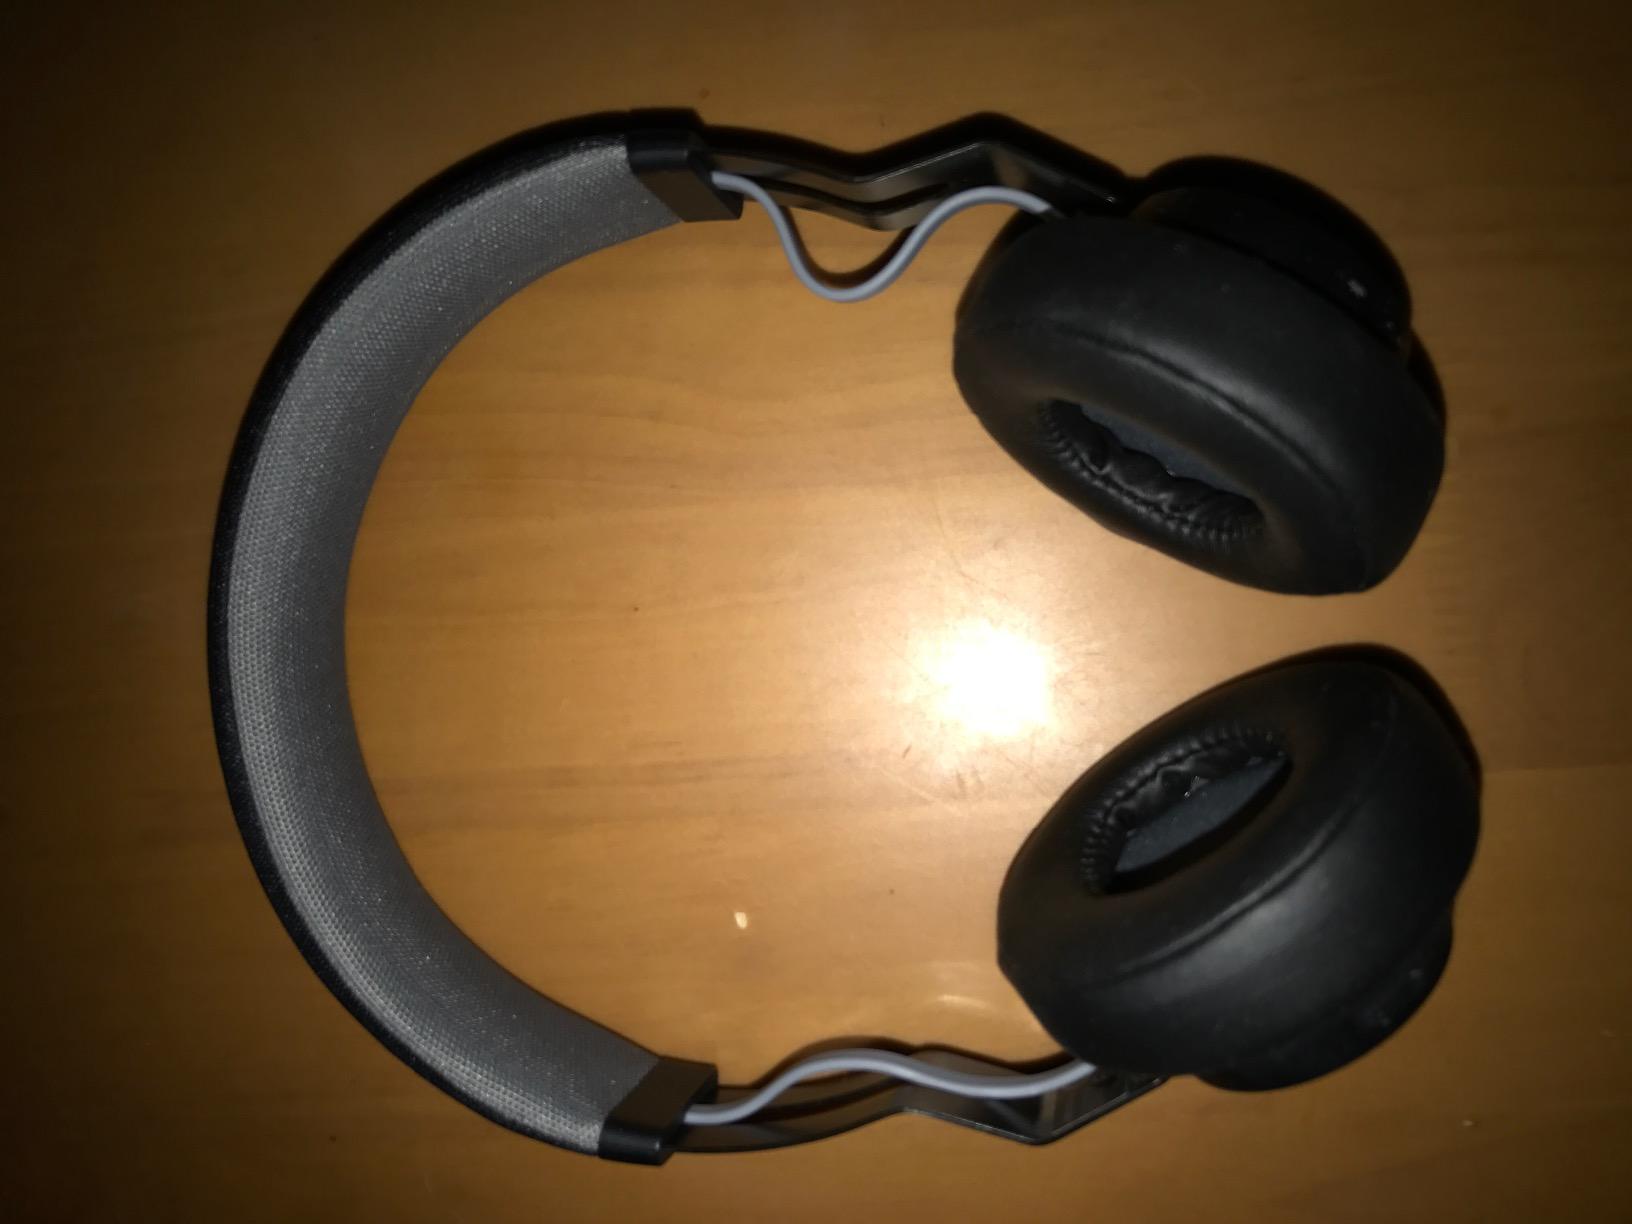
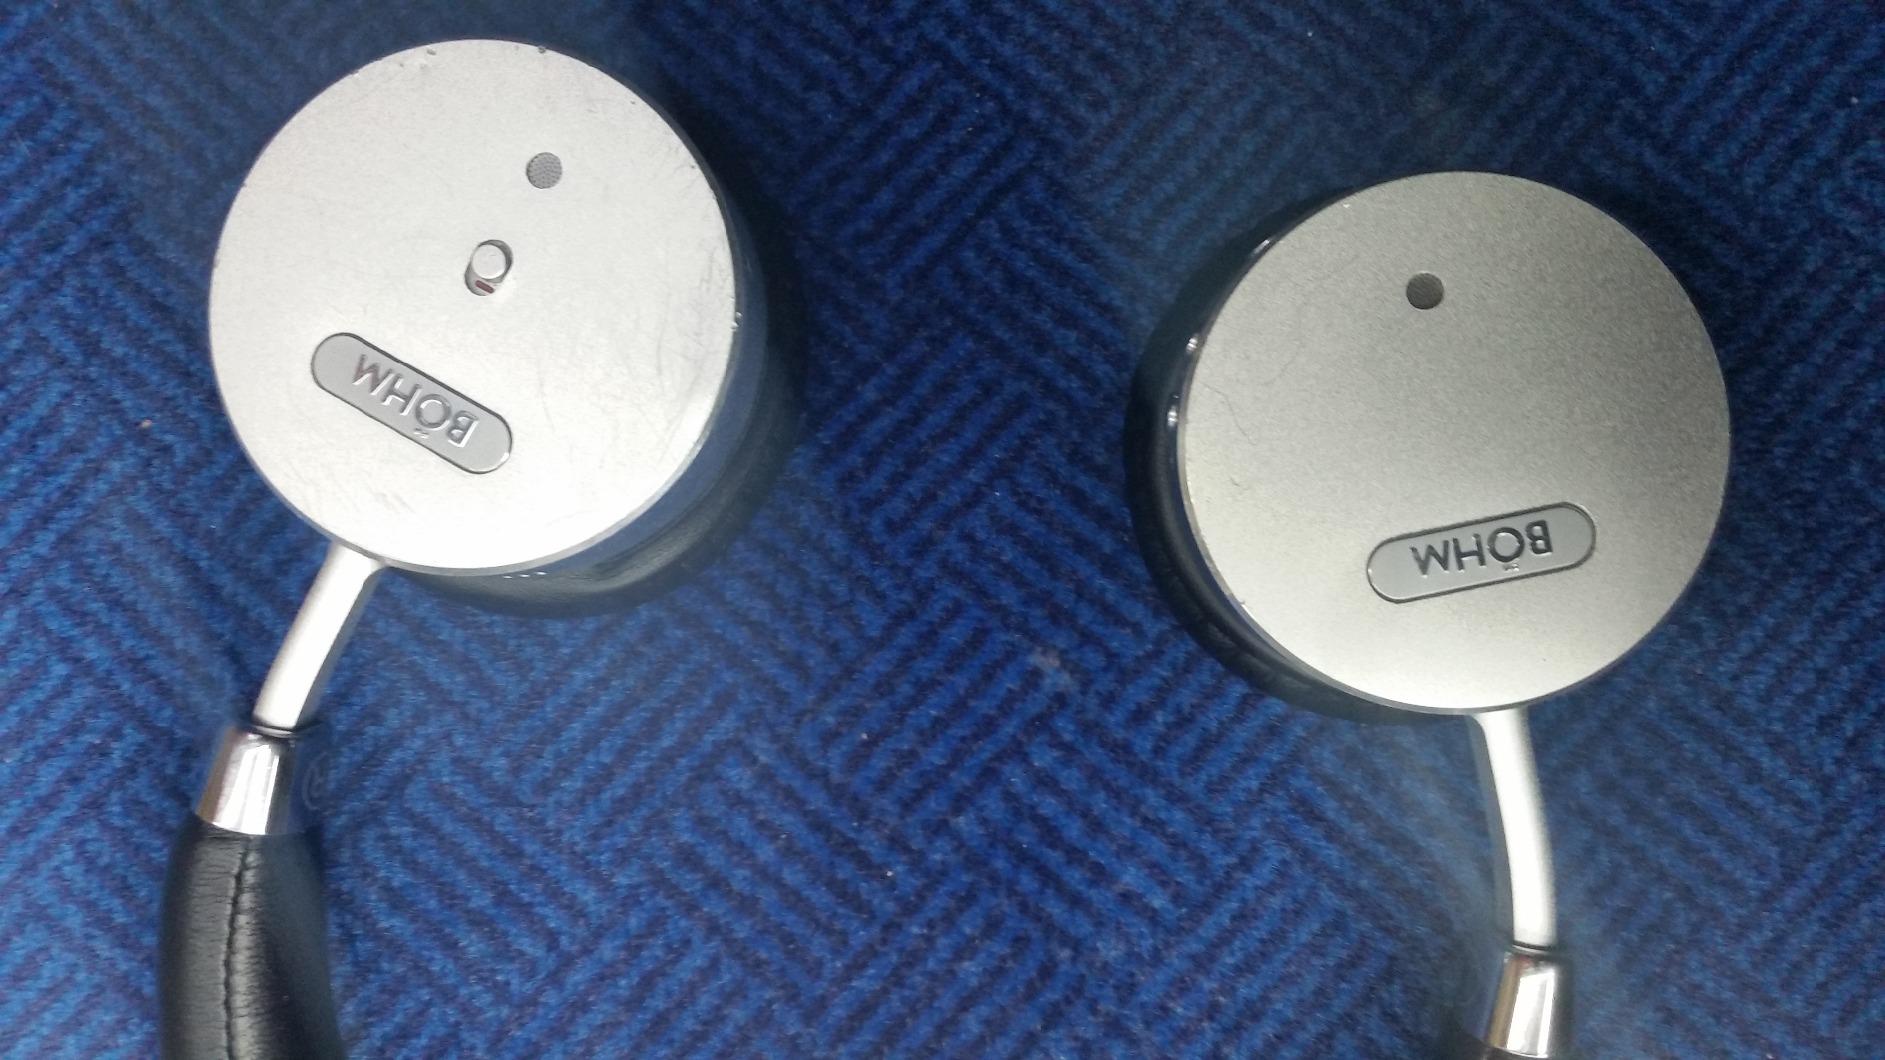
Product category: headphones
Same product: no